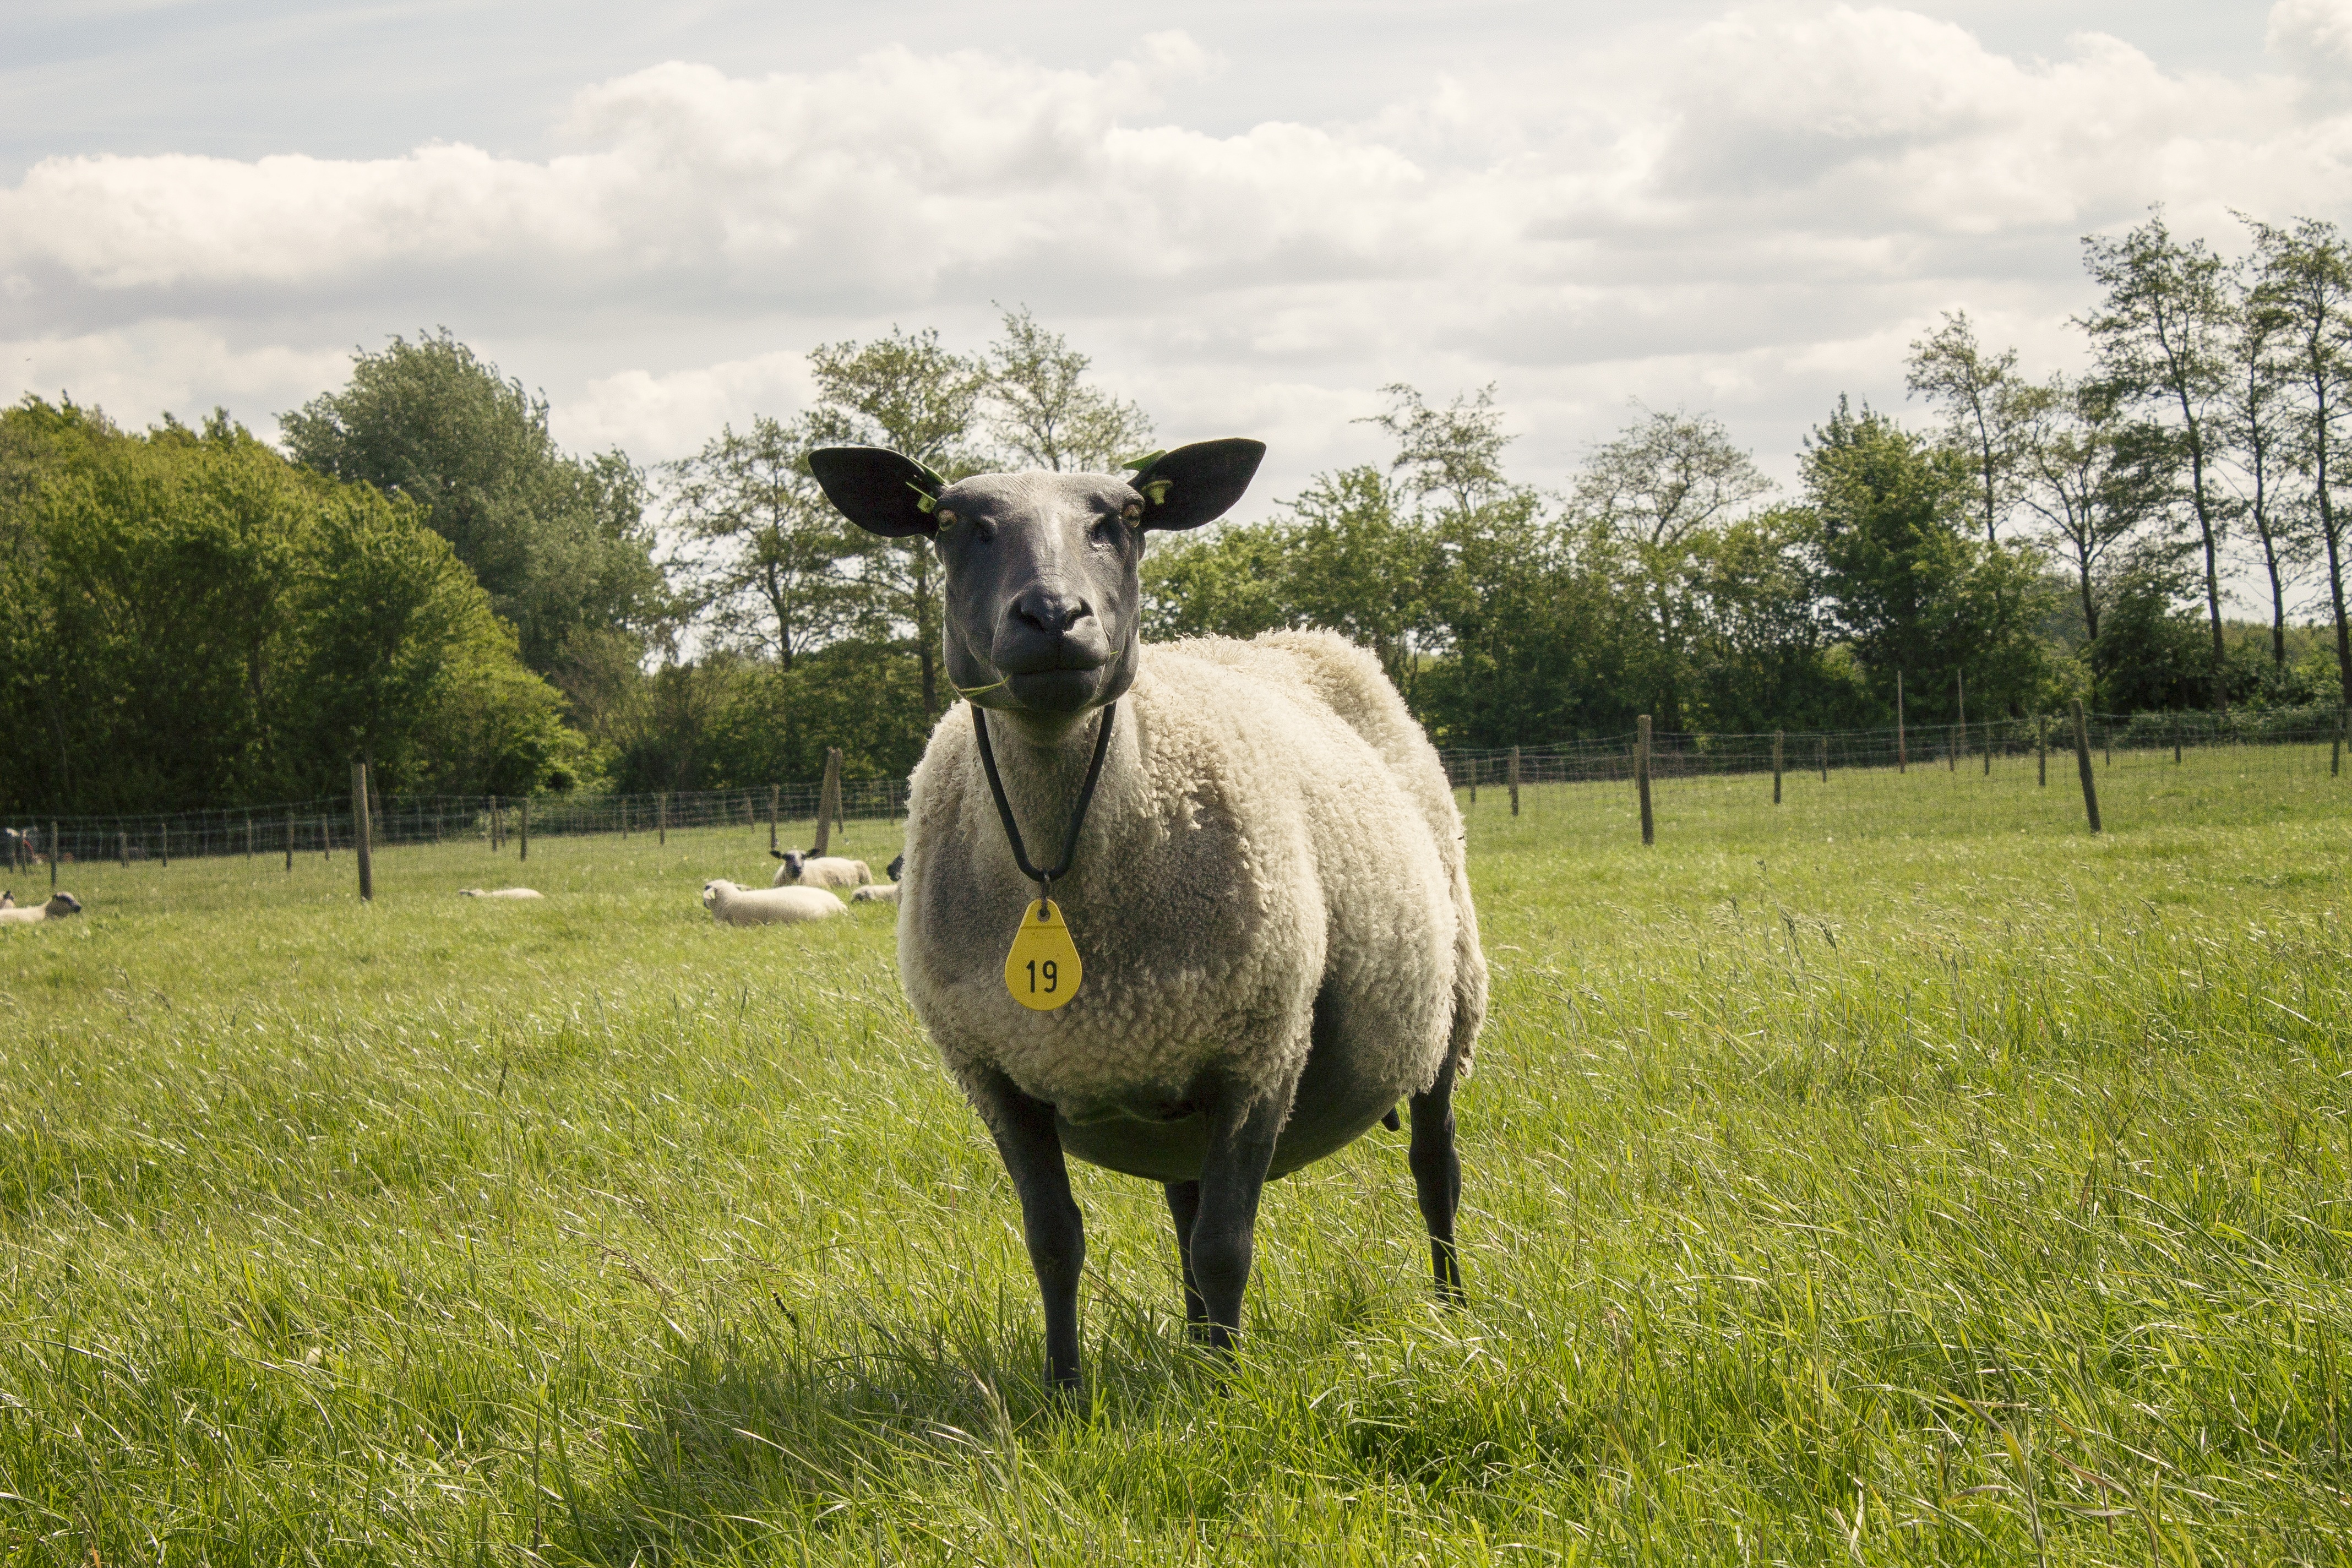
landscape, tree, nature, forest, grass, farm, meadow, countryside, air, animal, wildlife, young, spring, green, cattle, herd, pasture, grazing, sheep, mammal, stallion, blue, fauna, lamb, blue sky, trees, sunny, netherlands, animals, mammals, farm animal, mare, sheeps, may, lambs, heide, browser, outdoor life, rural area, horse like mammal